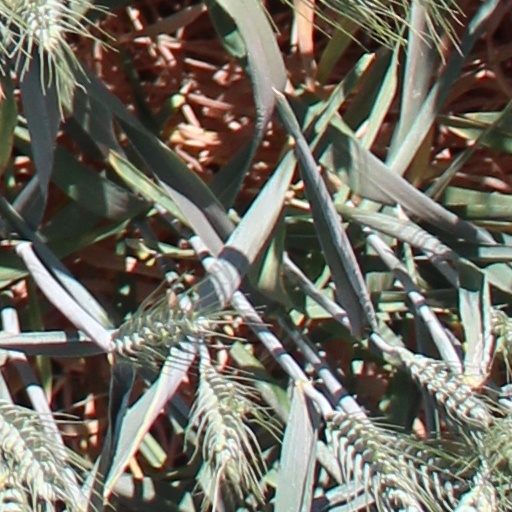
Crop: wheat